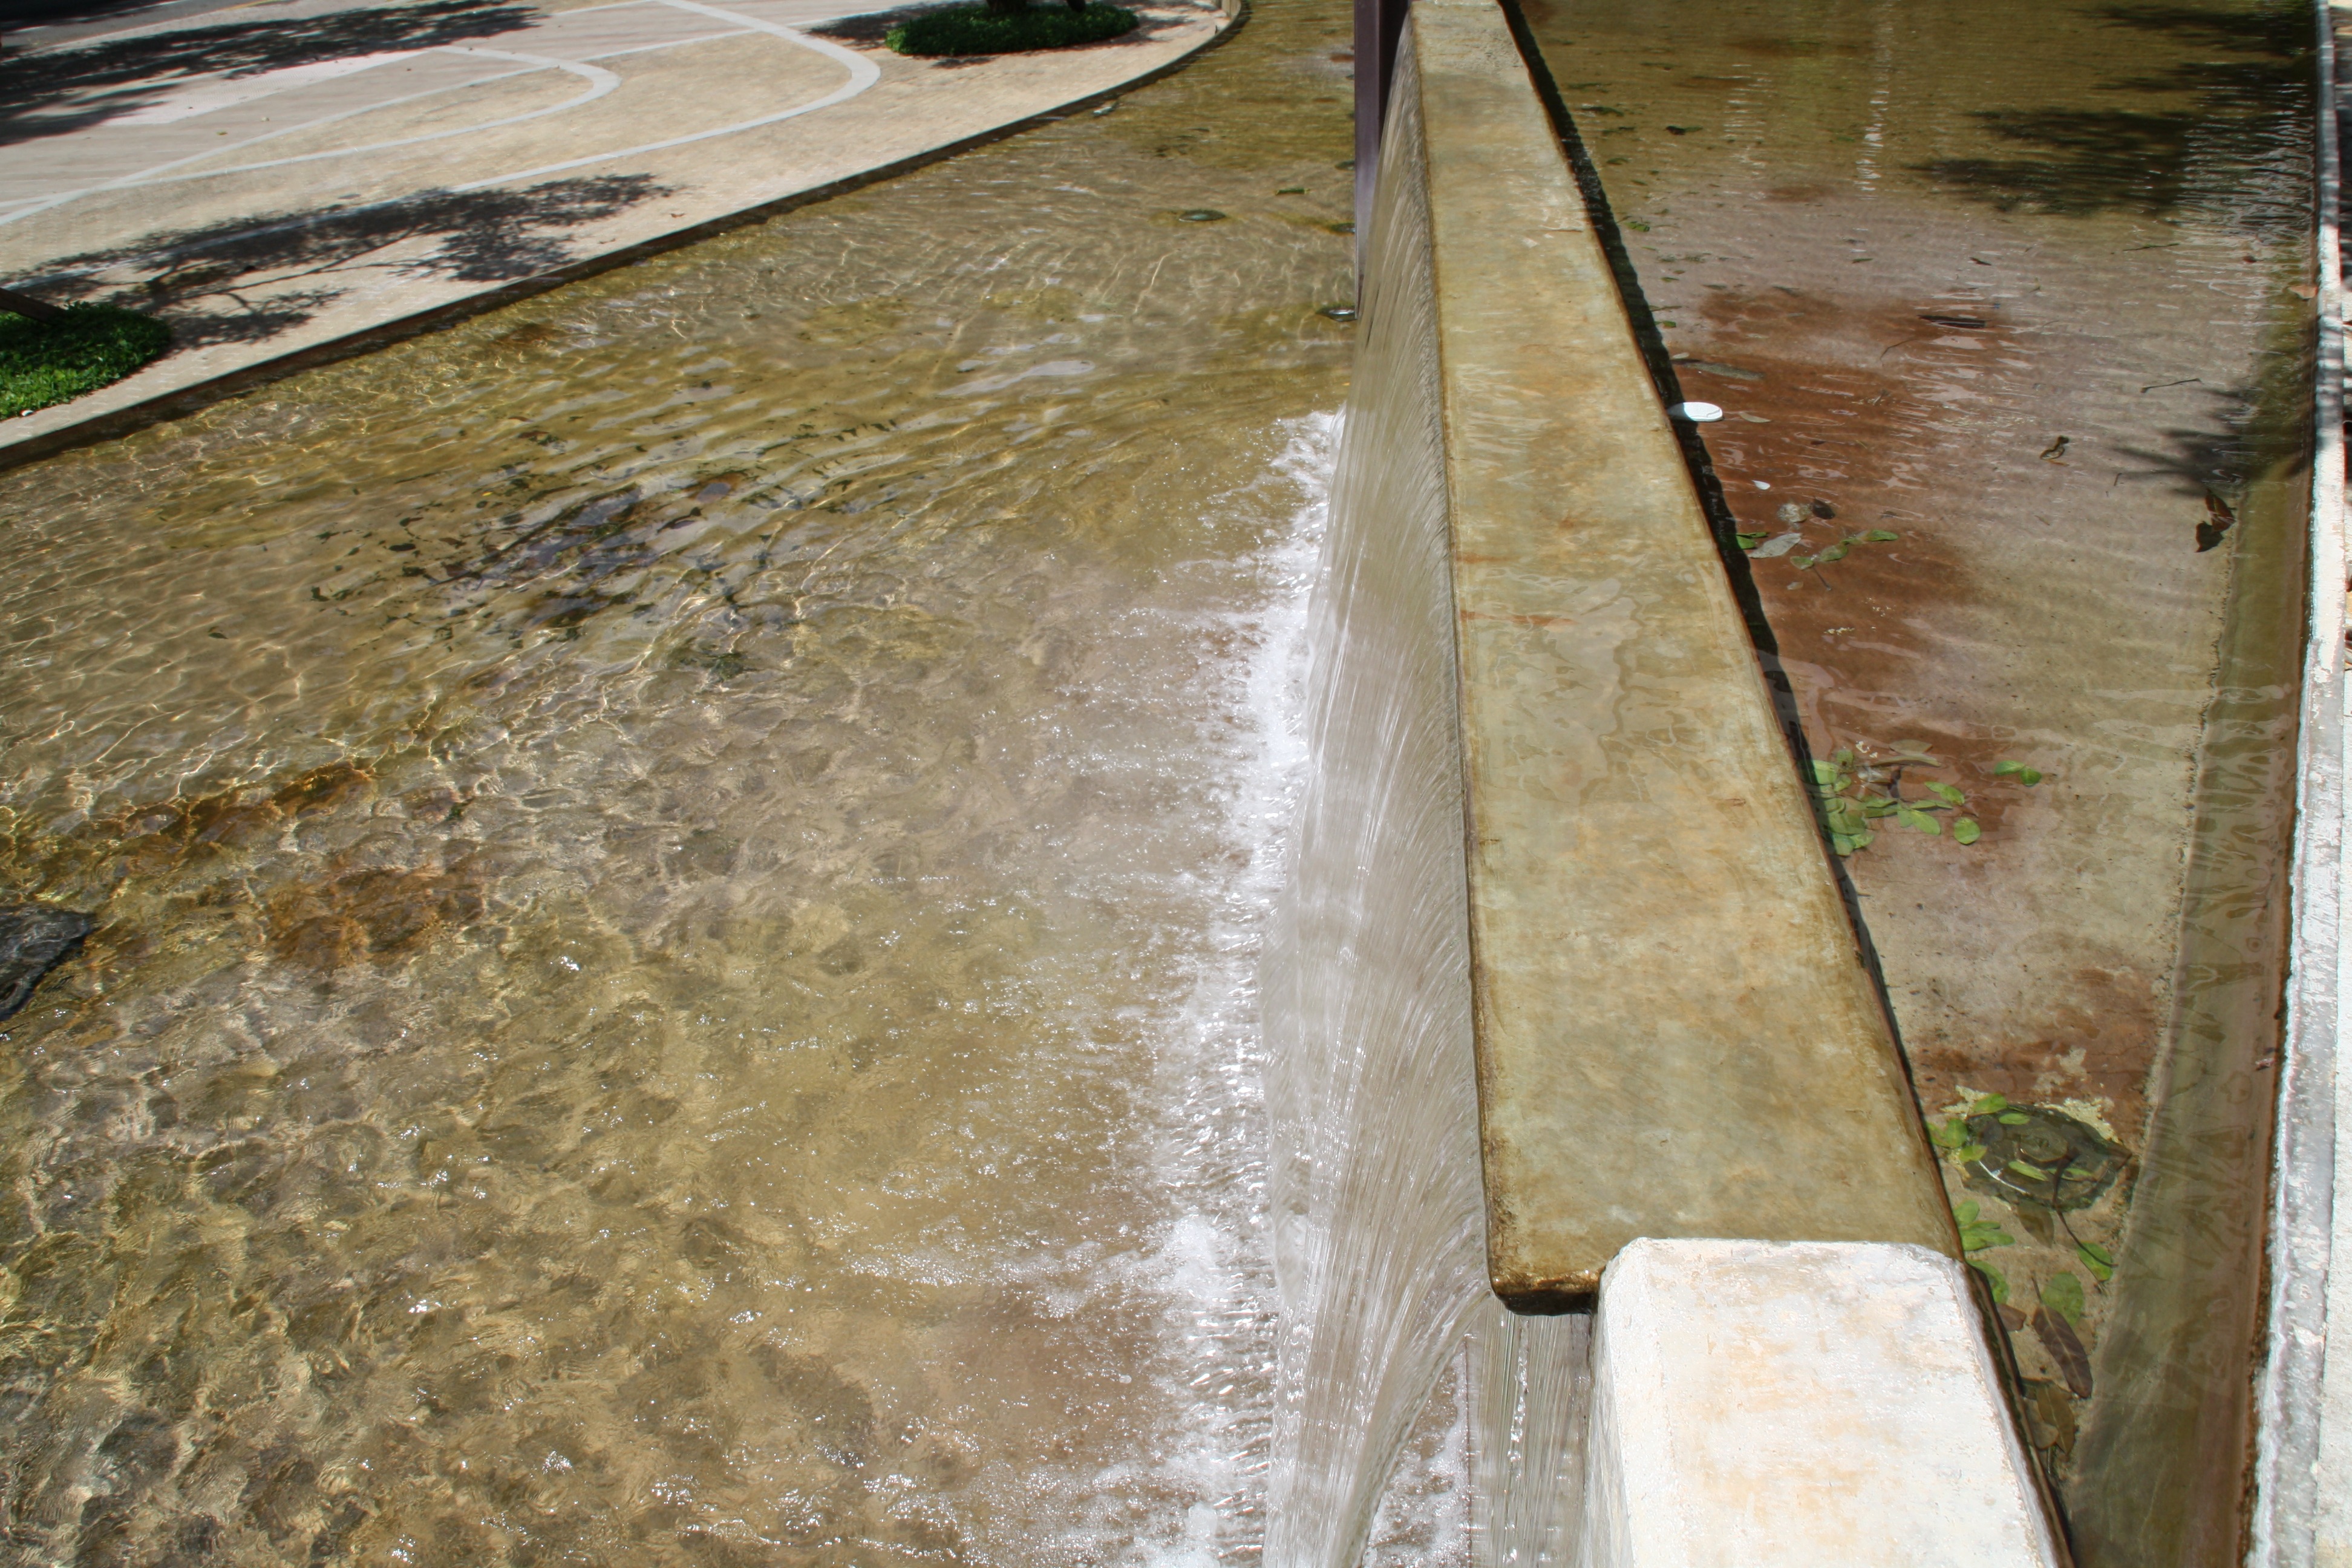
water, wood, sidewalk, floor, view, urban, wall, recreation, park, soil, waterway, fountain, side, architectural, flooring, road surface